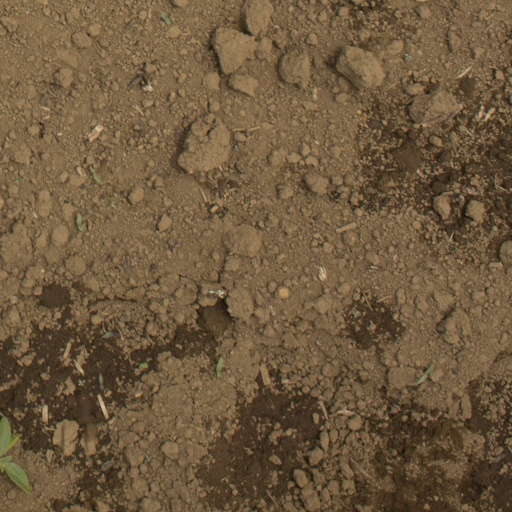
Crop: Jerusalem artichoke